St. Veit an der Glan

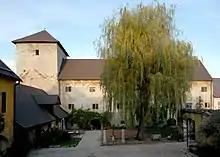
Ducal castle

However, already in 1149 it served as a residence of the Sponheim duke Heinrich V of Carinthia, where he received King Konrad III of Germany on his way back from the Second Crusade. He was succeeded by his brother Duke Hermann II of Carinthia, who became "Vogt" protector of the church in 1176 and subsequently the Sponheimer made the estates of St. Veit their permanent residence and capital of the Carinthian duchy, which it remained until 1518. Herman's son Bernhard von Spanheim (d. 1256) had the ducal castle and fortifications built, and granted St. Veit town privileges 1224. Here he held a glamorous court and received minnesingers like Walther von der Vogelweide, who stayed here in 1214, and Ulrich von Liechtenstein. St. Veit also may have been the domicile of Heinrich von dem Türlin where he wrote his Middle High German "Diu Crône" poem.